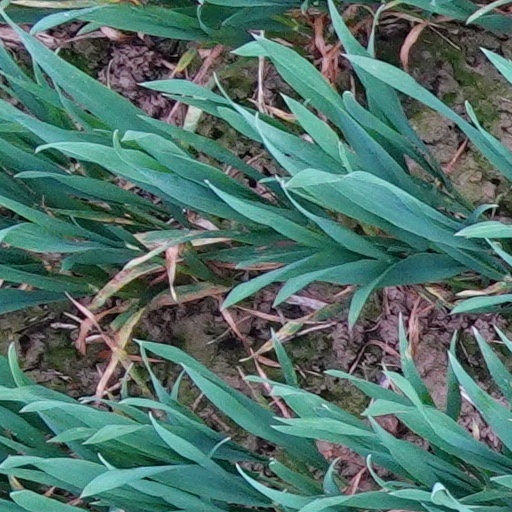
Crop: wheat